Pontiac (automobile)

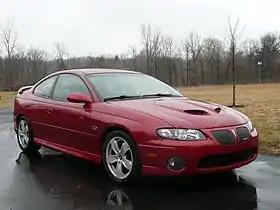
2006 GTO (LS2 V8 version)

Pontiacs introduction included anti-lock brakes, GM's Quad-4 engine, airbags, and composite materials. Safari station wagon production ended in 1989, the last V8-powered full-sized, rear-wheel drive Pontiac until the 2009 G8. The 1990 model year saw the launch of Pontiac's first minivan and light truck, the Trans Sport. In addition, the Grand Prix line added its first-ever 4-door model, offered in LE and STE trims. At the end of the 1991 model year, the 6000 was discontinued in favor of the newly expanded Grand Prix lineup and the new Trans Sport minivan, which replaced the 6000 station wagon.